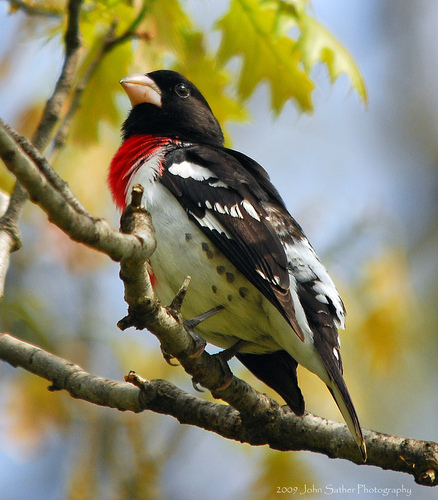
a large black and white bird with a red breast and large short beak.
this bird is black, red, and white in color with a light color stubby beak and black eye rings.
a medium sized bird with a tan bill and a black crown and throat with a red breast.
this bird has a black head, red breast, white abdomen and belly.
this bird has a red throat, white breast, and black wings.
this particular bird has a red malar stripe and light orange bill
this bird has a black crown as well as a yellow billa small colorful bird, with a red throat, 2 white wing bars, and a short bill.
the bird has a chest that is white and a neck that is red in color.
white breasted bird with red throat, black secondaries with white wingbars and black head with short pointed yellow beak.
Species: Rose Breasted Grosbeak